Kurds in Germany

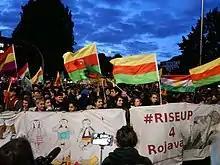
Protest against Turkey's military offensive into north-eastern Syria on 10 October 2019

In 2014, Kurds in Germany marched in protest over the siege of Kobani by ISIL.